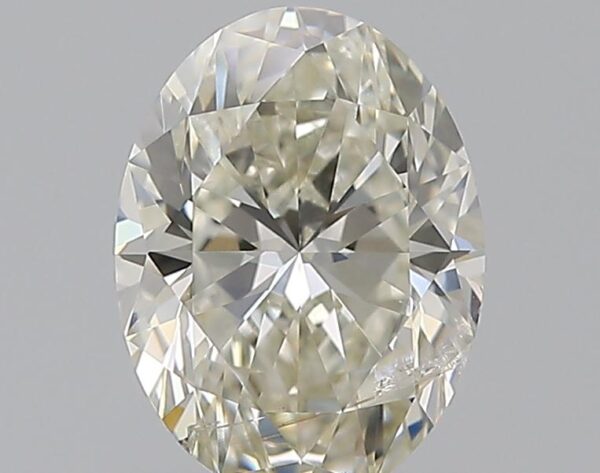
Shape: oval
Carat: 1.01
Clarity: SI2
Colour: J
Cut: EX
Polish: EX
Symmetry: EX
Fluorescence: N
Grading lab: HRD
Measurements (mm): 7.56 x 5.65 x 3.59